Filippi syndrome

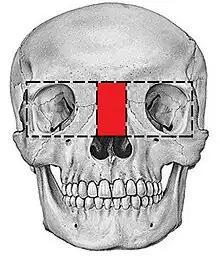
Box osteotomy for hypertelorism correction. Red box indicates the surgical site.

Affected individuals with severe hypertelorism may undergo orbital osteotomy. The two major osteotomy methods are box osteotomy and facial bipartition, which operate from different osteotomy sites but follow the same general procedures. During surgery, part of the bone, and sometimes excessive skin, are selectively removed from the central area of the nasofrontal region, such that this part of the skull can close in and correct hypertelorism. In addition, bone grafts are placed to provide support to the eyeballs and protect them from displacement.